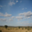
Label: plain